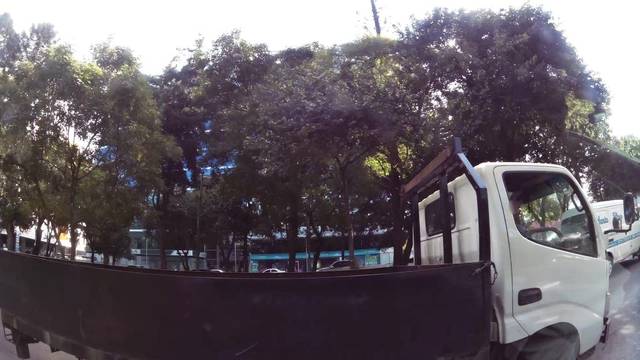
Region: Guatemala
Coordinates: 14.604, -90.516